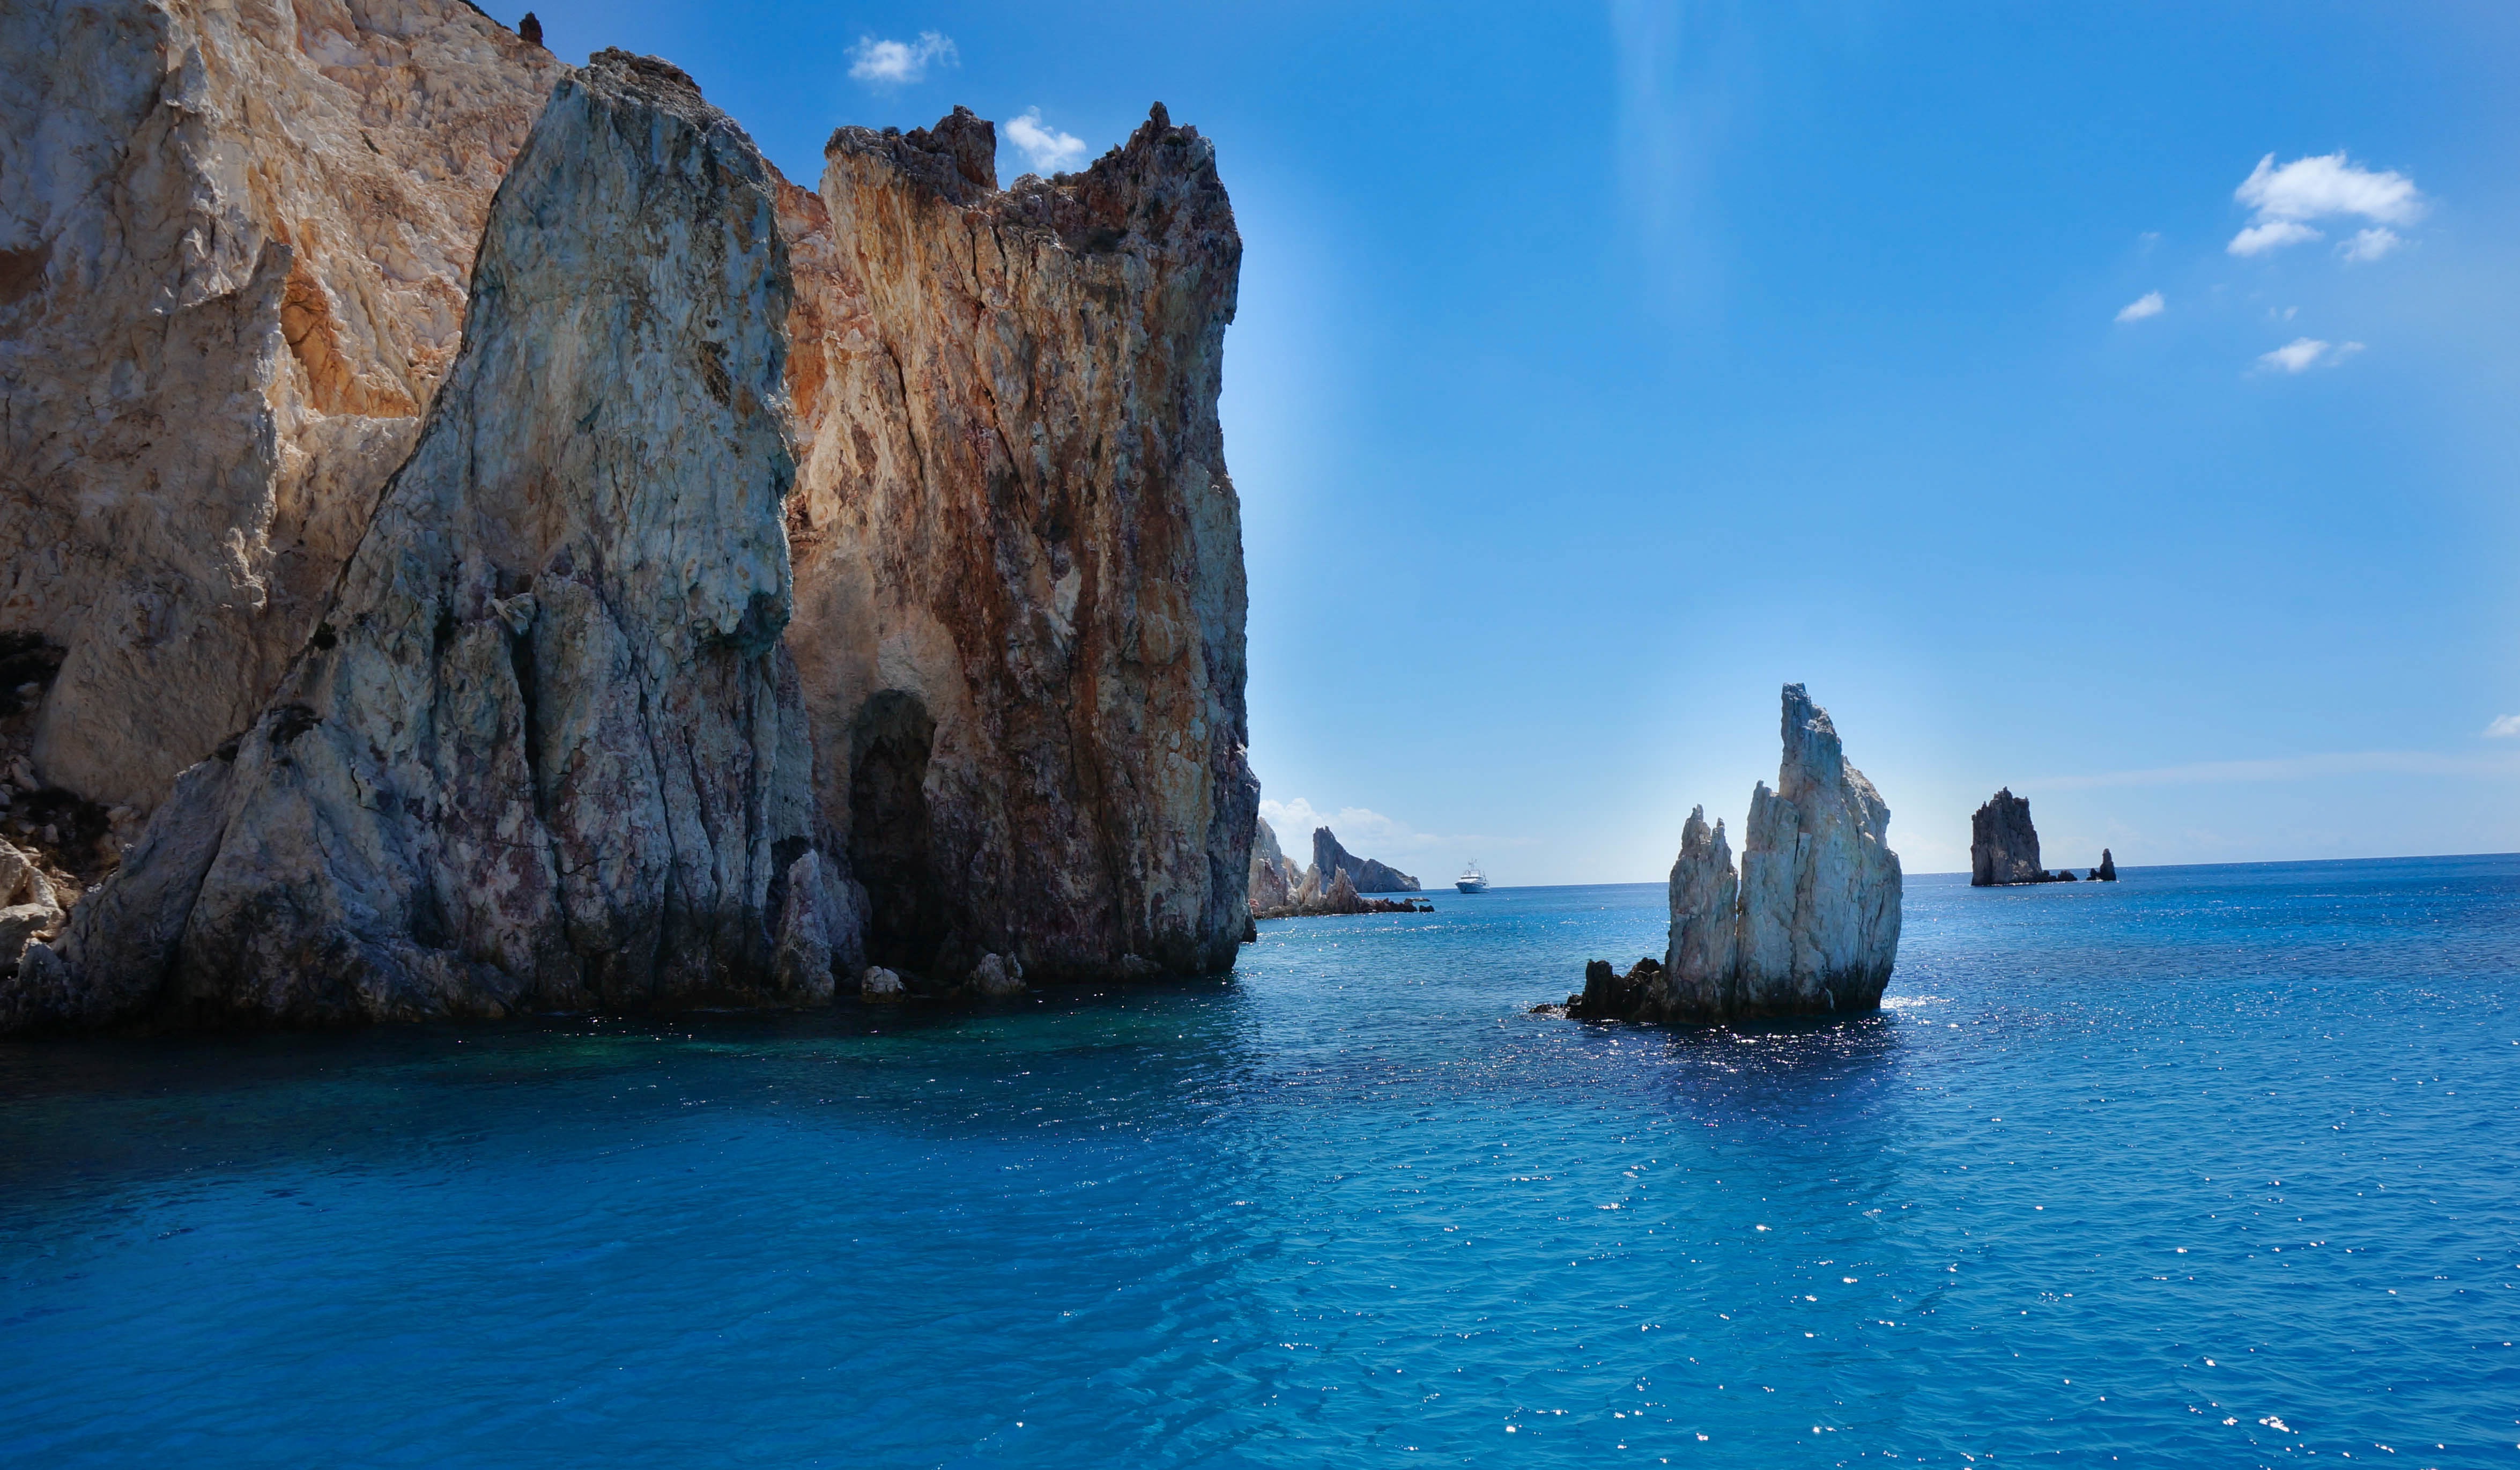
sea, coast, rock, ocean, vacation, formation, cliff, cove, bay, island, blue, stack, terrain, blue sky, rocks, cape, islet, landform, greek island, natural arch, sea cave, geographical feature, poliegos